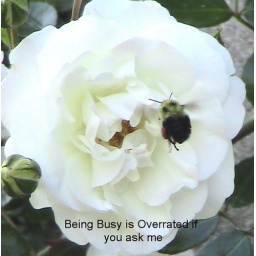
I saw this bee flying around my roses yesterday